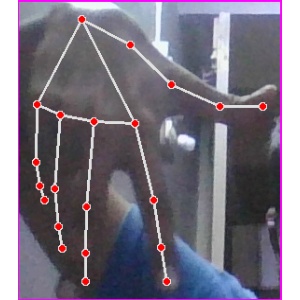
अक्षर: ग